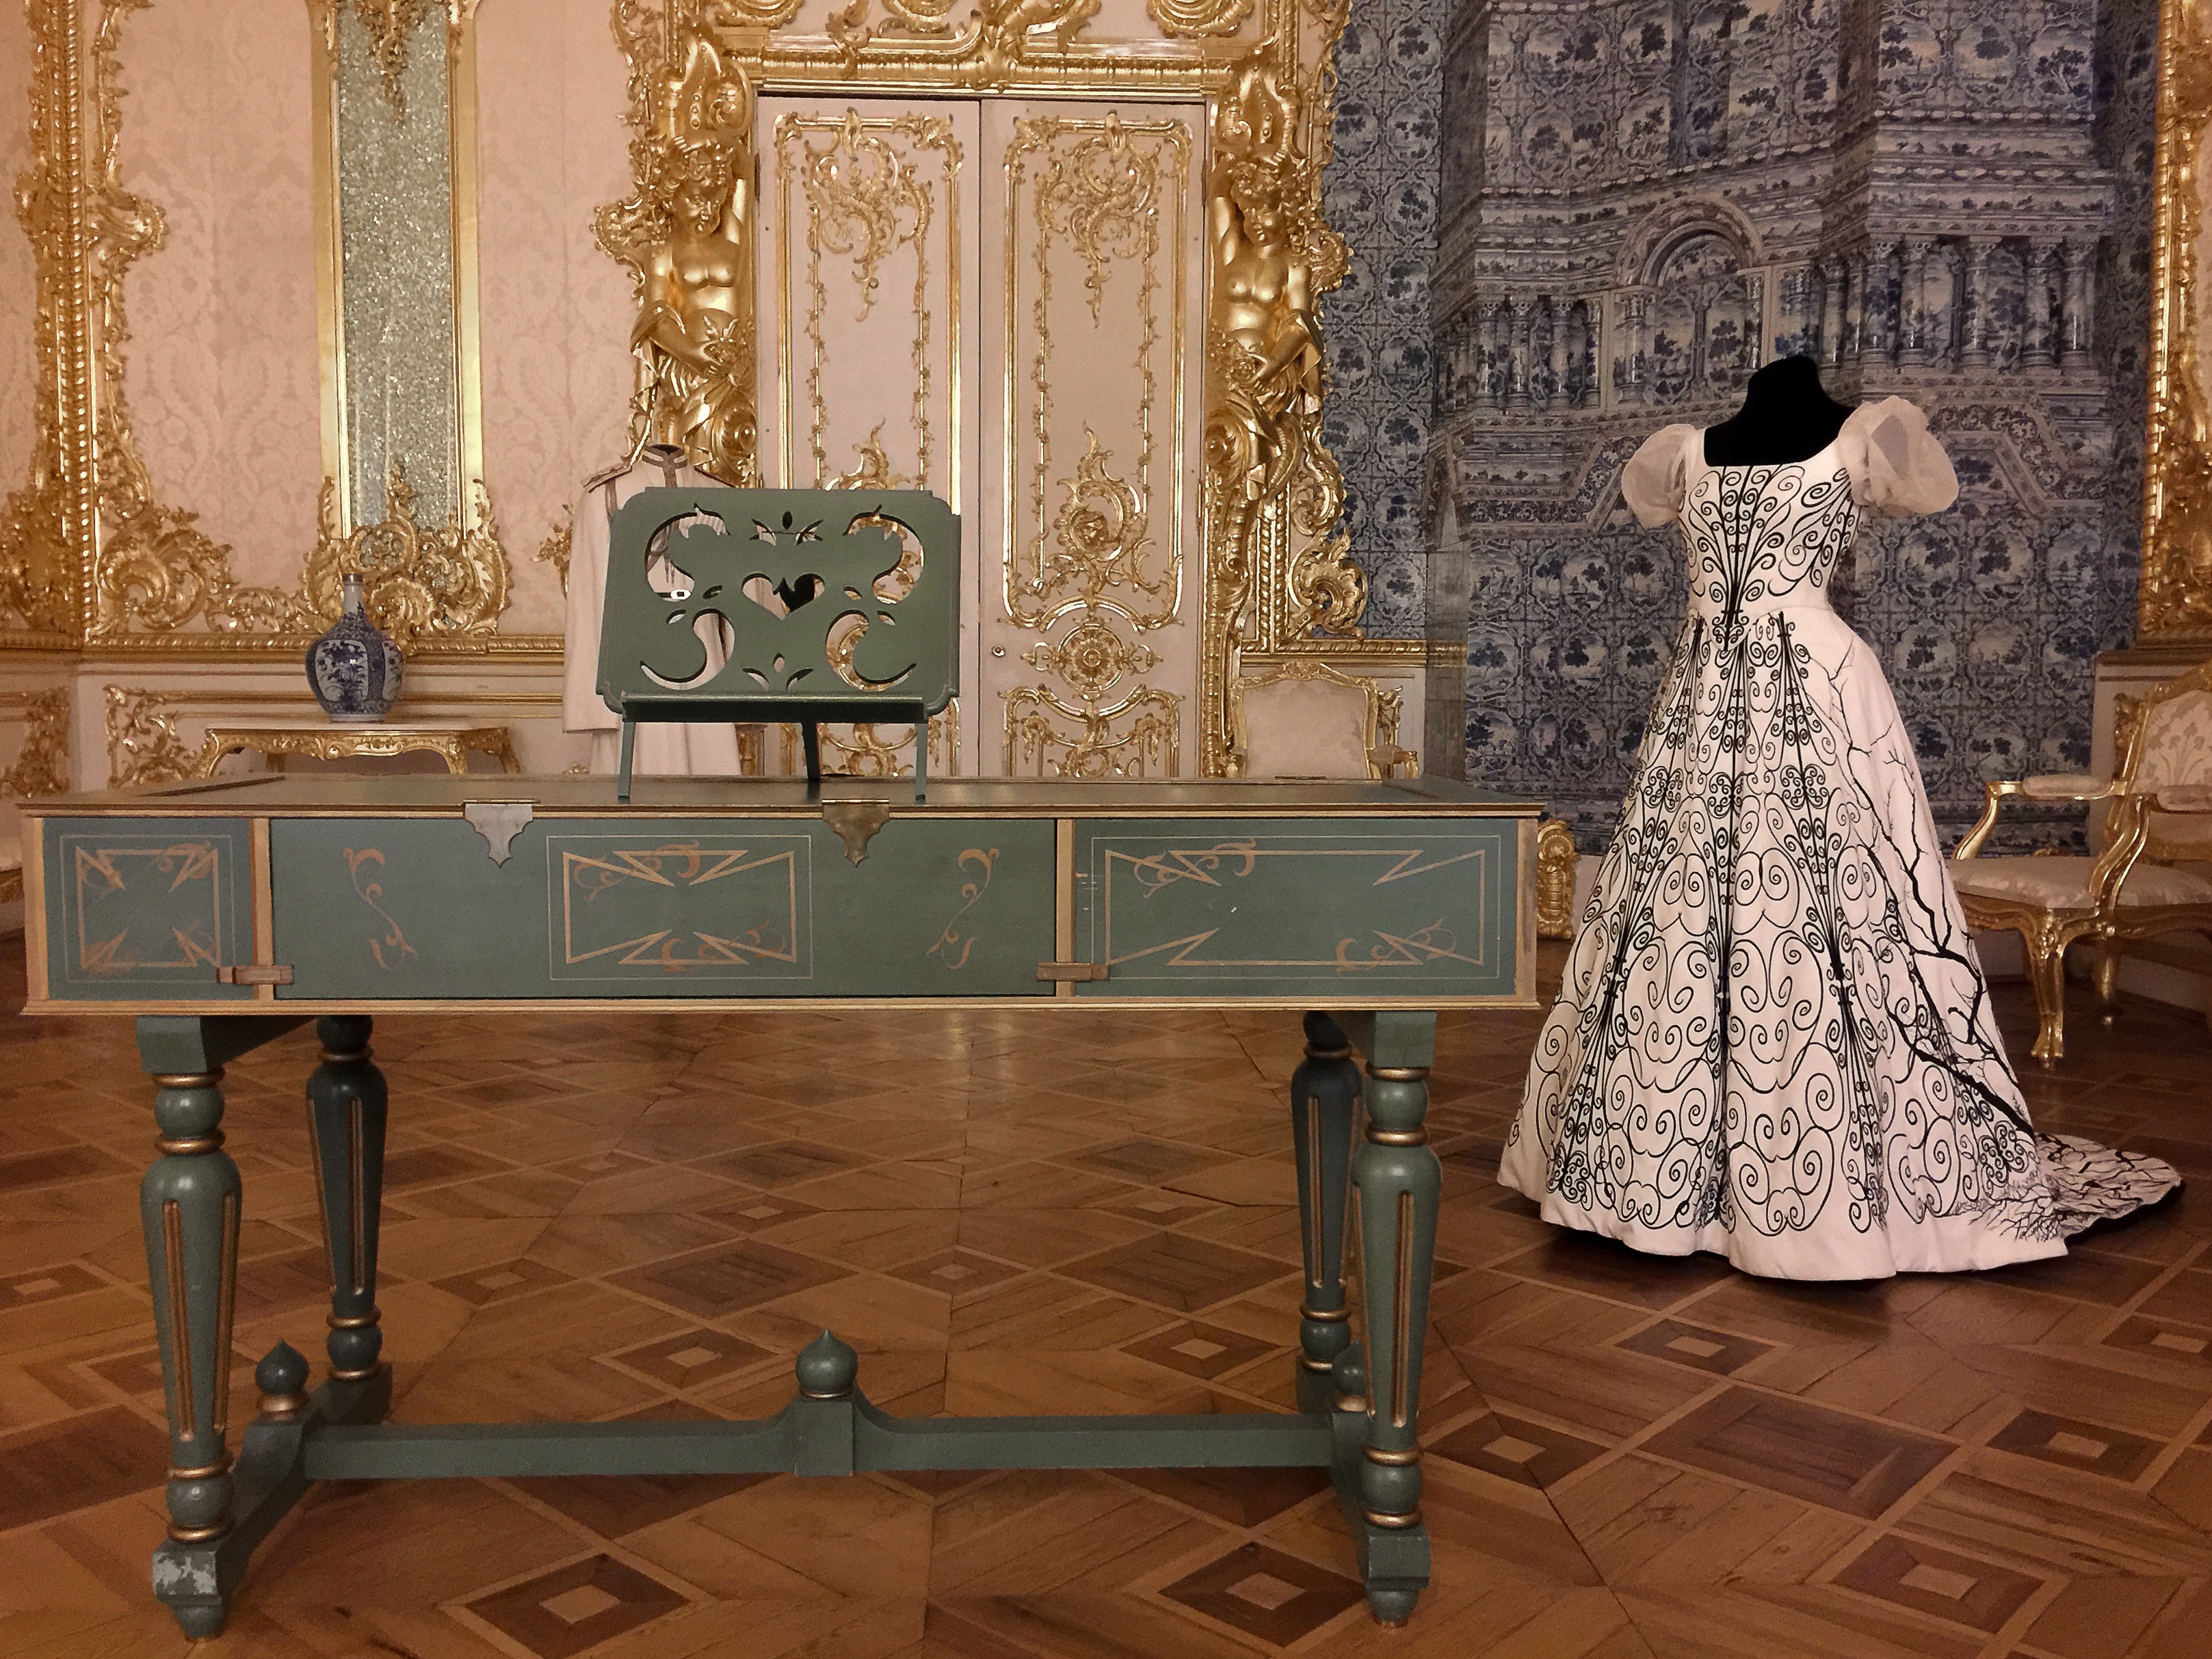
wood, floor, furniture, interior design, russia, gown, flooring, nobility, harpsichord, catherine palace, pouchkine